First Baptist Church (Lexington, Virginia)

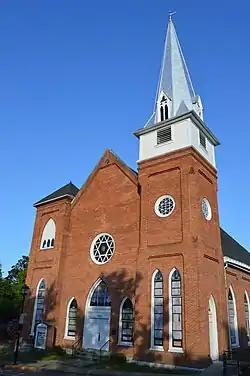
Front of the church

First Baptist Church, originally known as Lexington African Baptist Church, is a historic Baptist church building in the city of Lexington, Virginia, United States. It was built between 1894 and 1896, and is a large brick church on a limestone basement in the Gothic Revival style. It has a front gable roof, round and lancet-arch stained glass windows, and towers at its two front corners. The right hand tower has a belfry and spire. The interior consists of a barrel-vaulted auditorium with a gallery on turned posts and the basement has classroom and meeting spaces. Historically First Baptist played a central role in the life of Lexington's African-American community.